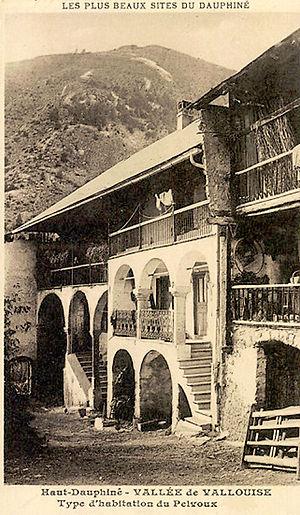
Type d'habitation du Pelvoux
Vallouise-Pelvoux est, depuis le 1ᵉʳ janvier 2017, une commune nouvelle française située dans le Briançonnais, dans le département des Hautes-Alpes, en région Provence-Alpes-Côte d'Azur.
La vallée de la Vallouise, ou la Vallouise, est une vallée des Alpes françaises située dans le massif des Écrins et dans le département des Hautes-Alpes en région Provence-Alpes-Côte d'Azur. Elle se situe dans le Briançonnais et est une des portes du parc national des Écrins.
Les Hautes-Alpes sont un département français de la région Provence-Alpes-Côte d'Azur. L'Insee et la Poste lui attribuent le code 05. Son chef-lieu est Gap. Les habitants des Hautes-Alpes sont les Haut-Alpins. Les Hautes-Alpes sont un département dont le territoire est entièrement situé en zone de montagne, comprenant notamment la plus haute préfecture de France et la commune la plus élevée d'Europe. Il est frontalier avec l'Italie.